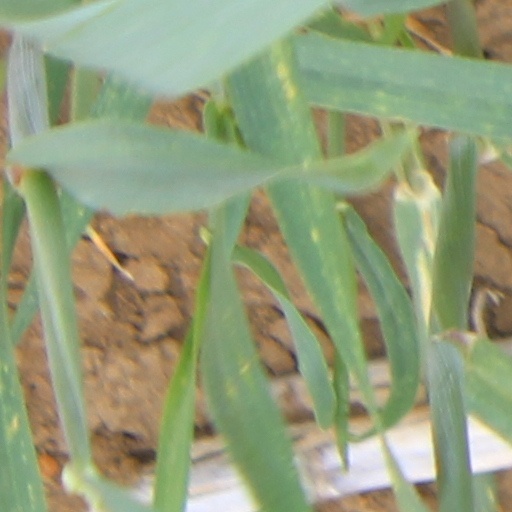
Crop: wheat